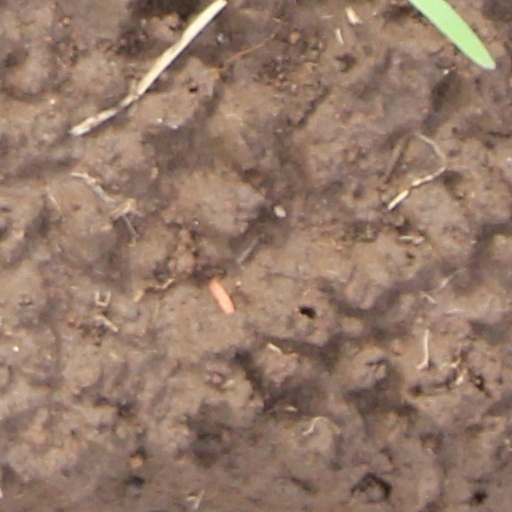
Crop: wheat